University of Nebraska–Lincoln

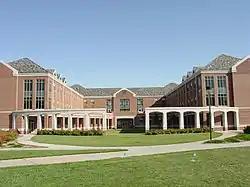
Esther L. Kauffman Academic Residential Center

As much of the land originally allocated to the school was unsuitable for farming, 320 acres to the east of campus was purchased in 1874. Termed Farm Campus (commonly referred to as "The Farm"), it became home to many of Nebraska's agricultural programs. At the beginning of the twentieth century, there was considerable discussion to move the entire university to Farm Campus to allow for greater expansion, and the idea was supported by faculty who felt the "wholesome environment" may be "more conducive to academic pursuits." Ultimately, a state-wide vote approved the purchase of new lands for City Campus. Farm Campus was renamed East Campus in 1964 to reflect its development past a purely agricultural development. East Campus is heavily landscaped, with the grounds functioning as a research mission of the university; they are administered as the Botanical Garden and Arboretum, which handles major plantings at both Cather Garden and Maxwell Arboretum. The headquarters of Nebraska Public Media are located on East Campus, where it was established in 1954 as NETV.